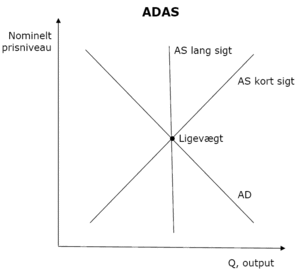
AD-AS-modellen / Andre udgaver af modellen
AD-AS-diagram
AD-SL modellen på dansk
AD-AS-modellen er en simpel grafisk økonomisk model, der bruges i dag af mange økonomer til at beskrive den makroøkonomiske udvikling. Målet er at forklare sammenhængen mellem økonomiens prisudvikling og udviklingen i BNP på både kort og langt sigt. Modellen er populær i indledende makroøkonomi-undervisning på universitetet, fordi den er relativt enkel at tegne og forklare - hele modellen kan sammenfattes i et enkelt diagram som det viste. Samtidig kan den illustrere udviklingen både på kort og lang sigt, en distinktion, som er central i moderne mainstream-økonomi, og i samme diagram demonstrere både keynesianske og neoklassiske tankegange som forskellige specialtilfælde af AD-AS-modellen.